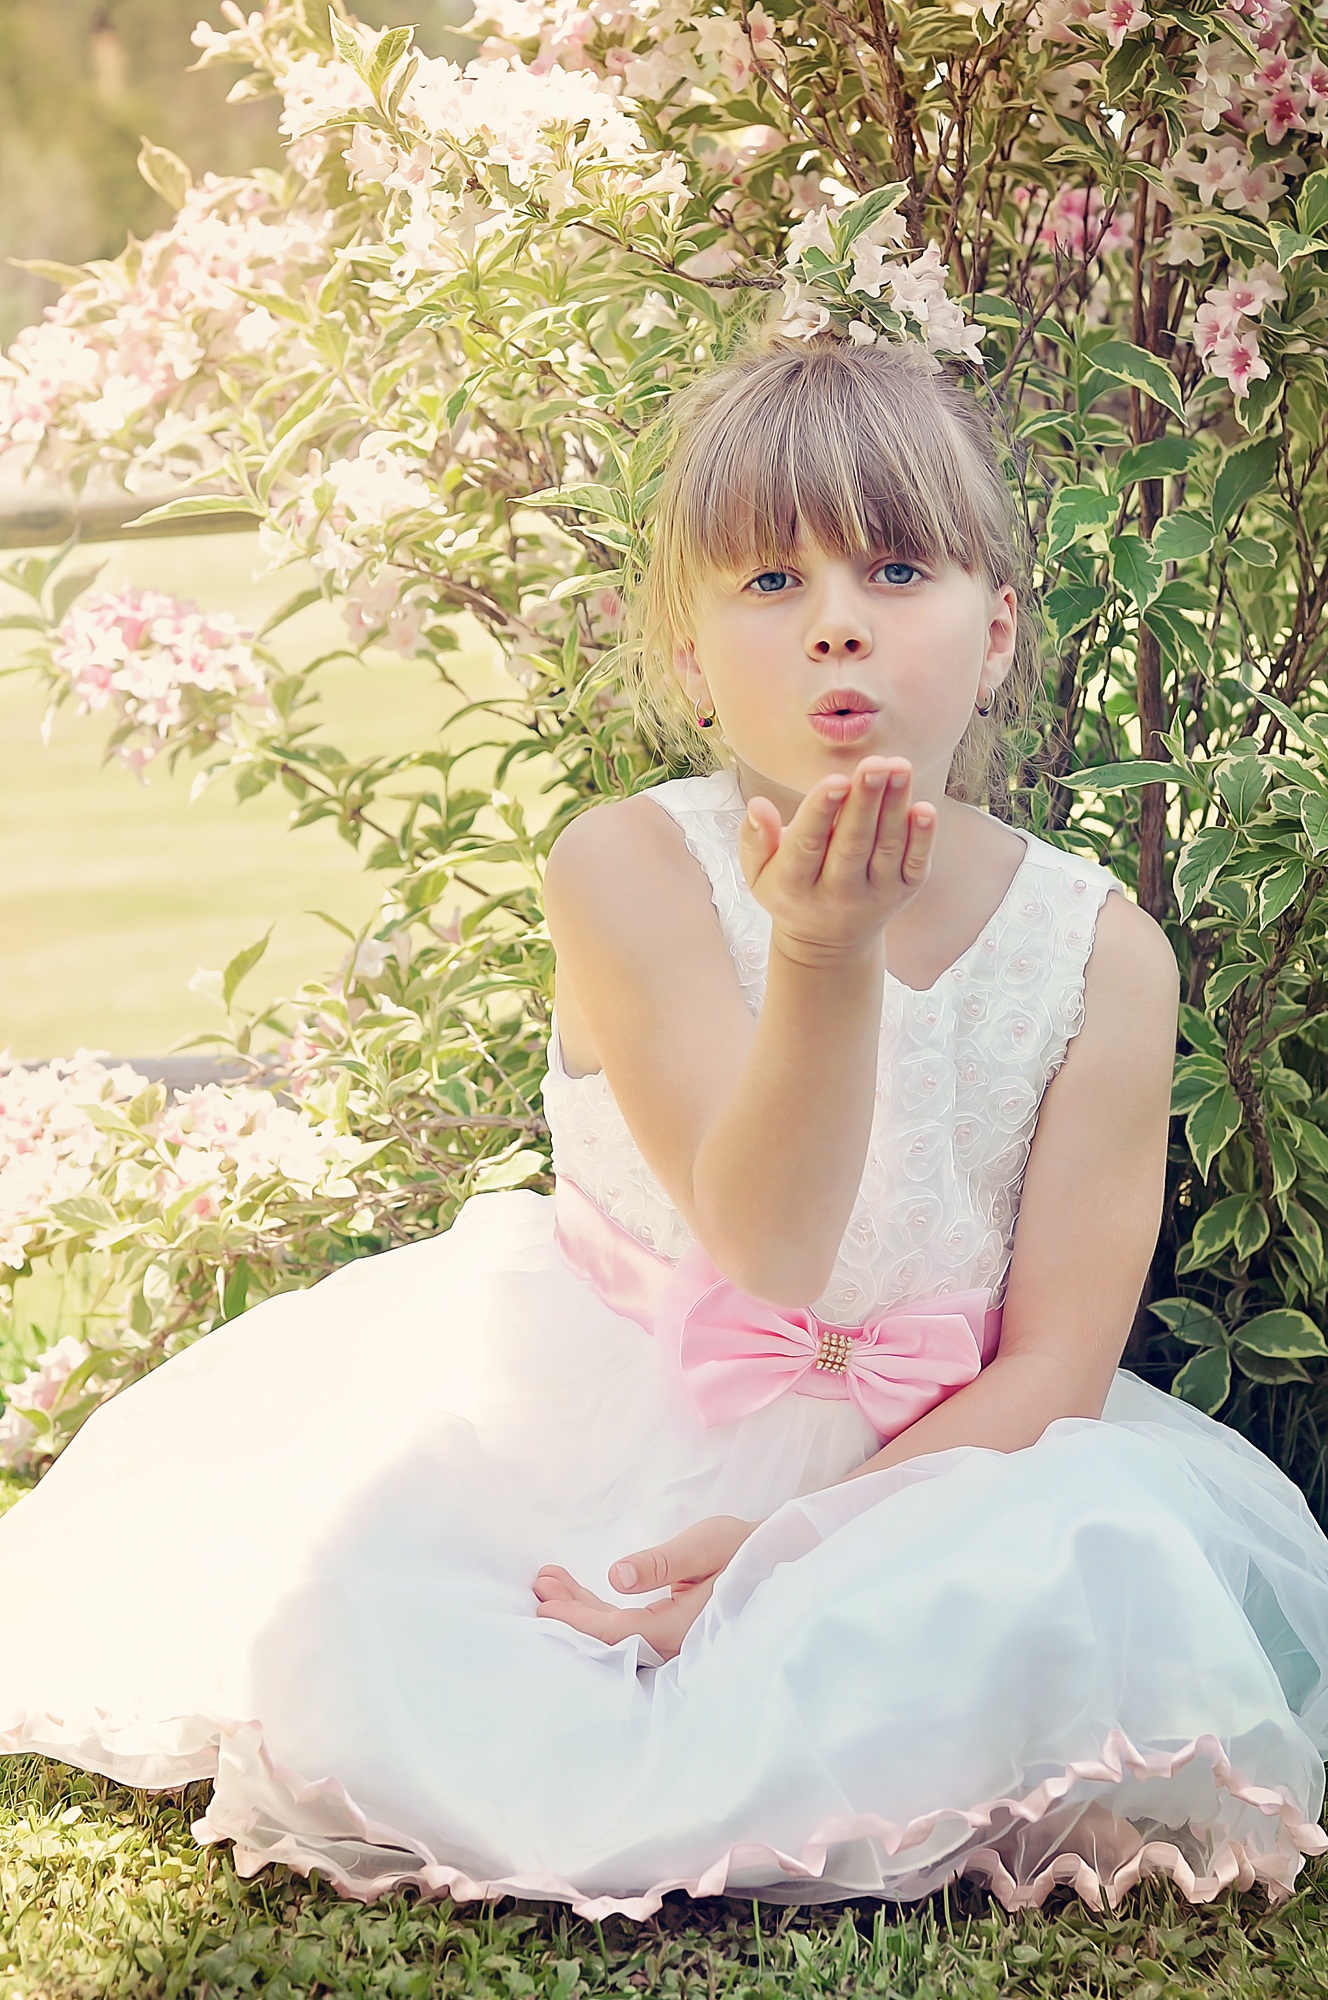
nature, person, girl, flower, portrait, spring, child, human, clothing, pink, bride, hairstyle, face, dress, toddler, blond, out, costume, gown, photo shoot, portrait photography